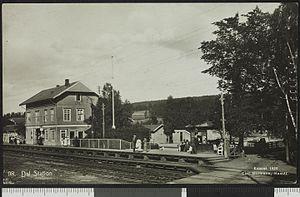
La gare de Dal a été mise en service en 1854 au moment de l'ouverture de la Hovedbanen. La gare se situe dans la commune d'Eidsvoll.